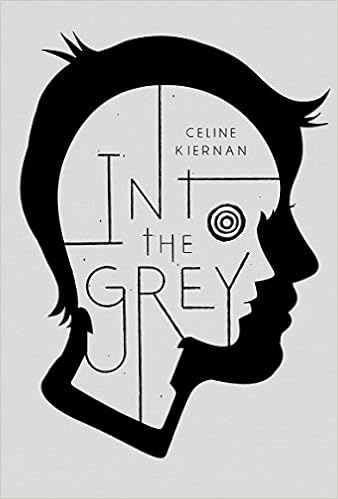
Into the Grey
Category: Books
From School Library Journal Gr 7 Up—Set in Ireland in the early 1970s, this story stars twin brothers Patrick and Dom Finnerty, who have their world turned upside down when their house and all they possess is burned to the ground. Displaced, the family moves into their summer seaside cottage. Now in the middle of winter, the cottage seems dull, bleak, and quite eerie. Suffering from horrible nightmares, the boys' bond of brotherly love is put to the test when they discover that the "goblin-boy" is not just a dream. When Patrick tries to rid them of the ghostly creature, it takes possession of Dom instead. Patrick realizes that in order to save his brother's life he must befriend this ghost and figure out what it wants and why before time runs out. The protagonist's journey of self-discovery uncovers numerous family secrets, forges unlikely allies, and proves that the power of friendship, loyalty, and love are far stronger than he ever imagined. Kiernan's beautiful and haunting novel is full of mystery and suspense with continuous plot twists and turns. The narrative voice is compelling and honest while capturing the emotional terror the teen has to face. The refreshing, multidimensional characters drive the story line and readers will connect with them because of the poignant and touching moments. A captivating read that combines Irish history with the supernatural.—Donna Rosenblum, Floral Park Memorial High School, NY Review Pat’s narration is marked by vivid descriptions and consistently polished, well-paced prose... The otherworldly goings-on are grounded in the family lives of the village their Nan grew up in, adding intriguing nuances to the psychological drama. A gripping, highly original ghost story.—Kirkus Reviews (starred review)Kiernan’s beautiful and haunting novel is full of mystery and suspense with continuous plot twists and turns. The narrative voice is compelling and honest while capturing the emotional terror the teen has to face. The refreshing, multidimensional characters drive the story line and readers will connect with them because of the poignant and touching moments. A captivating read that combines Irish history with the supernatural.—School Library JournalDom and Pat share a deeply loving bond, which makes Pat’s panic over Dom’s transformation palpable. In stark, eerie passages, Kiernan tells a gripping story as much about the love between brothers as it is about ghosts.—BooklistConfident, pungent, and poetic. Family love, loyalty, and protectiveness are palpable in a well-drawn cast of characters, and the pace is frequently galvanized with energetic drama and dialogue pierced with Irish dialect.—The Horn BookAtmospheric... The tension and atmosphere are genuinely creepy. ... A ghost story that encompasses heartache from two generations and the love brothers have for their twins—both living and dead.—VOYAIrish author Kiernan has a taut and atmospheric style, vividly capturing the Ireland of the early 1970s and its earlier twentieth-century shadows. ... This offers a keen poignancy in its revisiting the years of the now old and the long-dead... American readers may not be familiar with the Irish Republican tensions and the period’s cultural landmarks, but they’ll be right at home with eerie, heartbreaking ghosts and a boy’s implacable loyalty to his beloved brother.—Bulletin of the Center for Children's BooksThis is a mysterious and suspenseful ghost story that will draw readers in from the start. ... Kiernan is masterful in her ability to create believable characters... This is a chilling ghost story that will appeal to fans of the paranormal genre.—Library Media ConnectionThe hallmarks of a perfect ghost story — terror, isolation, an unusual setting, the past intersecting with the present — are at the core of this terrific mystery. But what really makes it a stand-out? The deeply emotional connections between the characters. A ghost story with a heart. Love that.—JustineIf you're in the mood for a scare this autumn, Kiernan's beautiful novel comes highly recommended. Just read it in the daylight, maybe, and don't say I didn't warn you.—Philadelphia Inquirer About the Author Celine Kiernan is the author of the critically acclaimed Moorehawke trilogy. She has also worked for more than seventeen years as an animator. She lives in Ireland.
Features: In a heart-pounding, atmospheric ghost story, a teenage boy must find the resources within himself to save his haunted twin brother. | After their nan accidentally burns their home down, twin brothers Pat and Dom must move with their parents and baby sister to the seaside cottage they’ve summered in, now made desolate by the winter wind. It’s there that the ghost appears — a strange boy who cries black tears and fears a bad man, a soldier, who is chasing him. Soon Dom has become not-Dom, and Pat can sense that his brother is going to die — while their overwhelmed parents can’t even see what’s happening. Isolated and terrified, Pat needs to keep his brother’s cover while figuring out how to save him, drawing clues from his own dreams and Nan’s long-ago memories, confronting a mystery that lies between this world and the next — within the Grey. With white-knuckle pacing and a deft portrayal of family relationships, Celine Kiernan offers a taut psychological thriller that is sure to haunt readers long after the last page is turned.